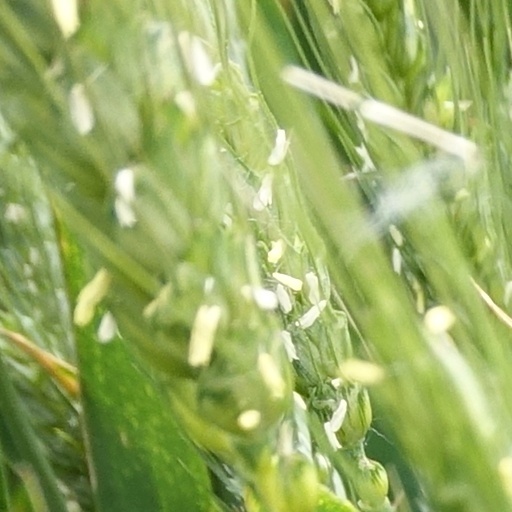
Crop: wheat